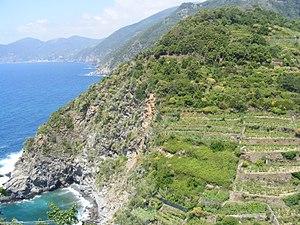
Terrasses de vignes sur falaise grèseuse
Le Cinque Terre est un vin blanc d'appellation produit dans la province de La Spezia, en Ligurie. Il est protégé par une DOC depuis 1973 et produit dans les zones côtières de la Cinque Terre. Cette appellation est revendiquée par les cinq villages de Riomaggiore, Manarola, Corniglia, Vernazza, Monterosso al Mare. Outre le Cinque Terre blanc, le même terroir viticole produit quatre autres DOC, le Cinque Terre Costa de Sera, le Cinque Terre Costa de Campu, le Cinque Terre Costa de Posa et le Sciachetrà